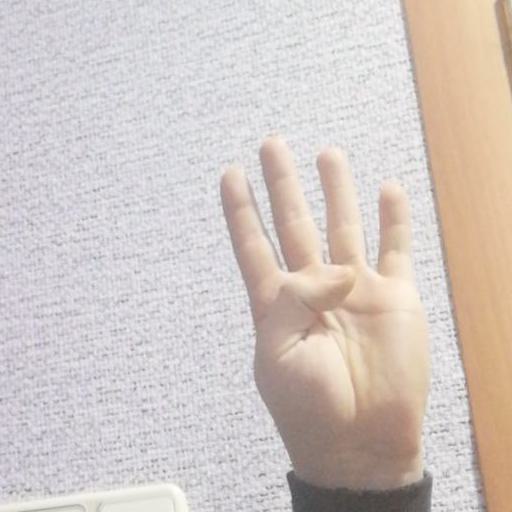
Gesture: four